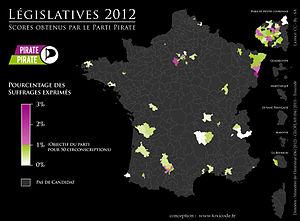
Cette carte représente les résultats des candidats du Parti Pirate au premier tour des élections législatives de 2012
Le Parti pirate est un parti politique adhérent au Parti pirate international, fondé en France en 2006, sur le modèle de son homologue suédois. Sa devise est « liberté, démocratie, partage ».